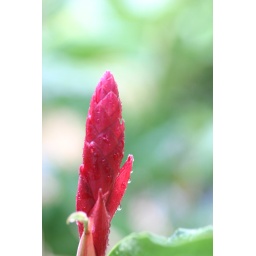
Pretty red flower in the rain